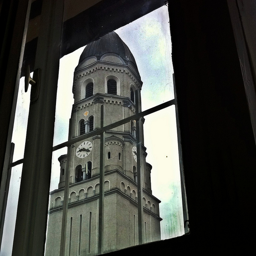
A large clock tower towering over a city.
a steeple outside of a window with a clock
A shot of a church tower through an open windo
View of a clock tower through a window.
Looking out a window at a tall building with a clock on the face.